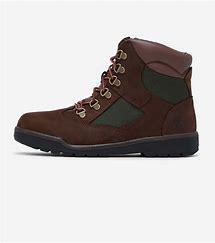
Brand: Timberland
Model: 6 Inch